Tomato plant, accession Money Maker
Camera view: vertical (180 deg); turntable rotation: 180 degrees
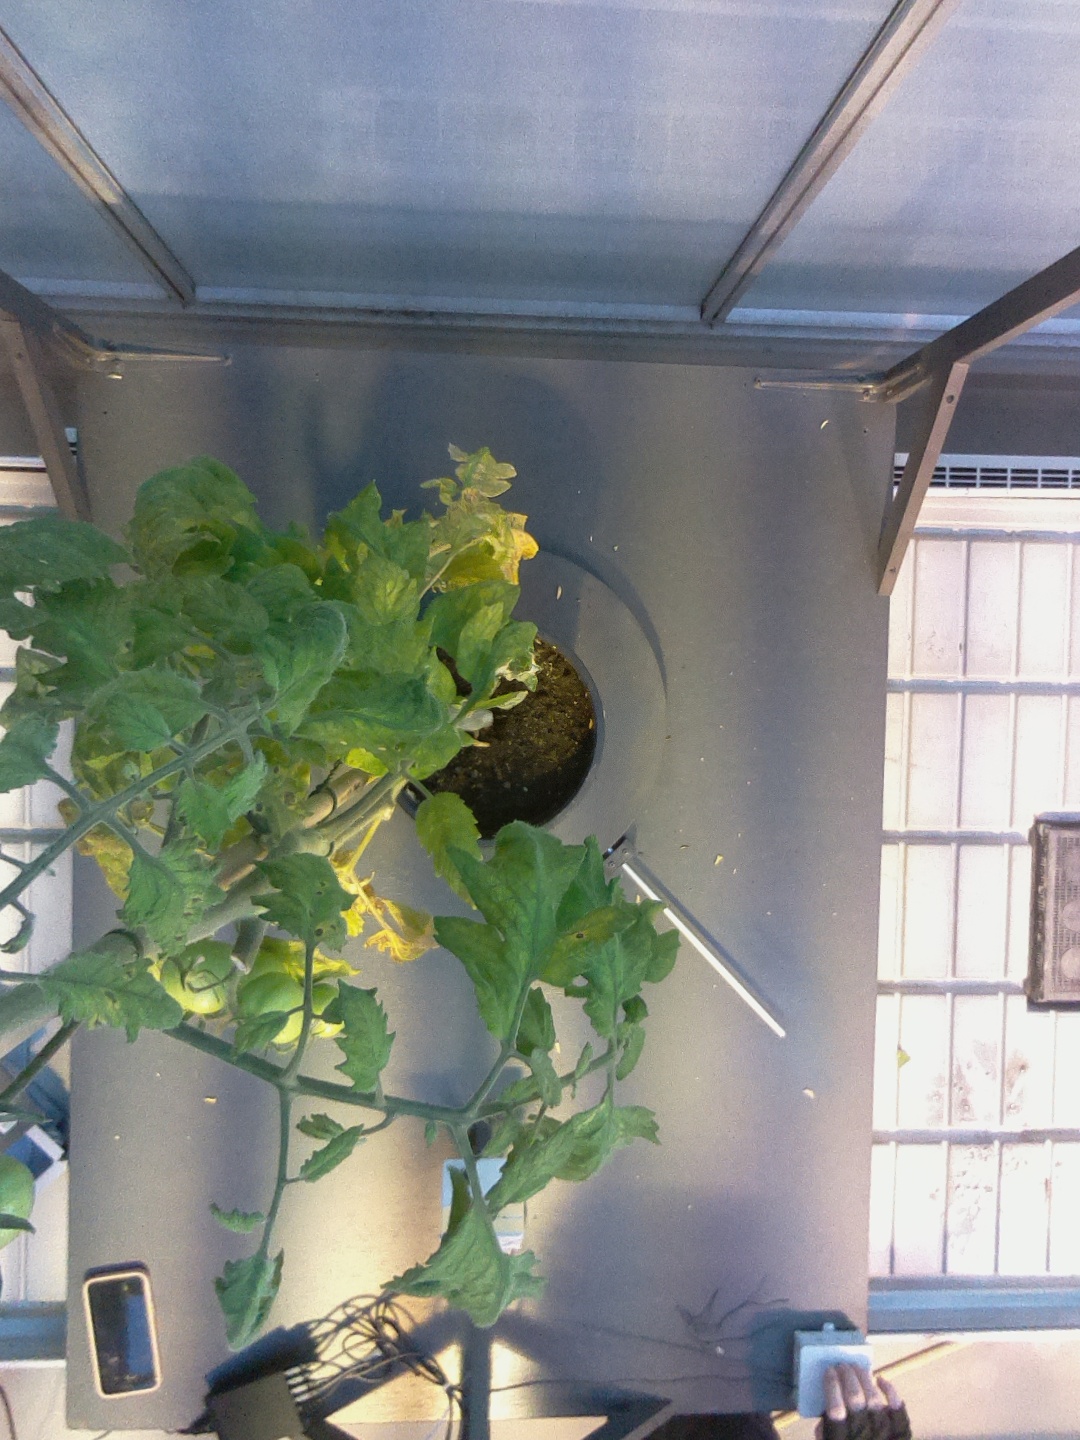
BBCH growth stage 78: 80% -90% of final fruit size